Simona Halep

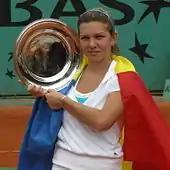
Halep posing with the French Open trophy

Halep is a former world No. 1 junior. She began playing on the ITF Junior Circuit in 2005 at the age of 13 and finished runner-up at the low-level Grade 4 Mamaia-Sen Junior ITF Tournament in Romania in her second career event. The following year, Halep won all four ITF singles events she entered, including the Mamaia-Sen tournament which was reclassified to mid-level Grade 3. She also represented Romania at the Junior Fed Cup that year alongside Irina-Camelia Begu and Andreea Mitu. The team finished in ninth place. Halep moved up to higher-level events in 2007 and won her first and only Grade 1 title at the Perin Memorial in Umag in April. She also made her junior Grand Slam debut that year, losing in the third round at the French Open, Wimbledon, and the US Open.